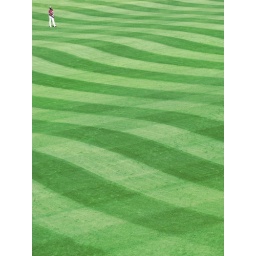
Out standing in his field